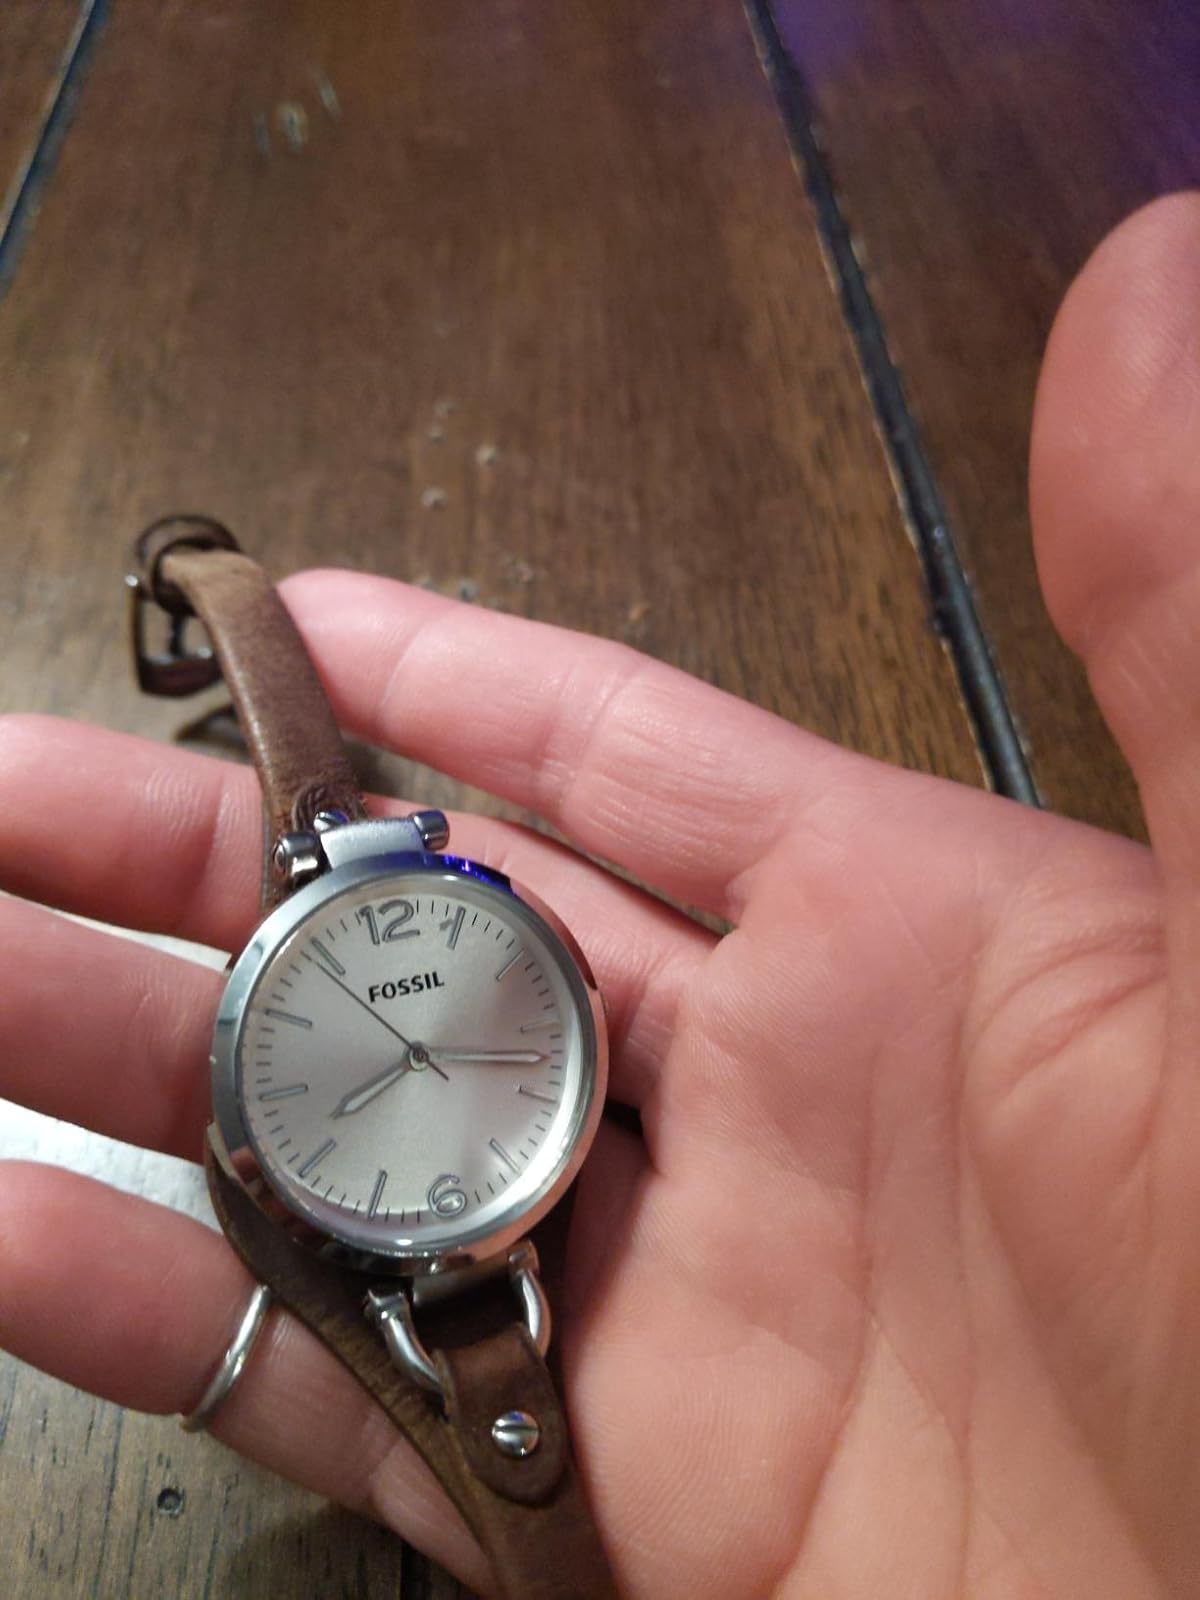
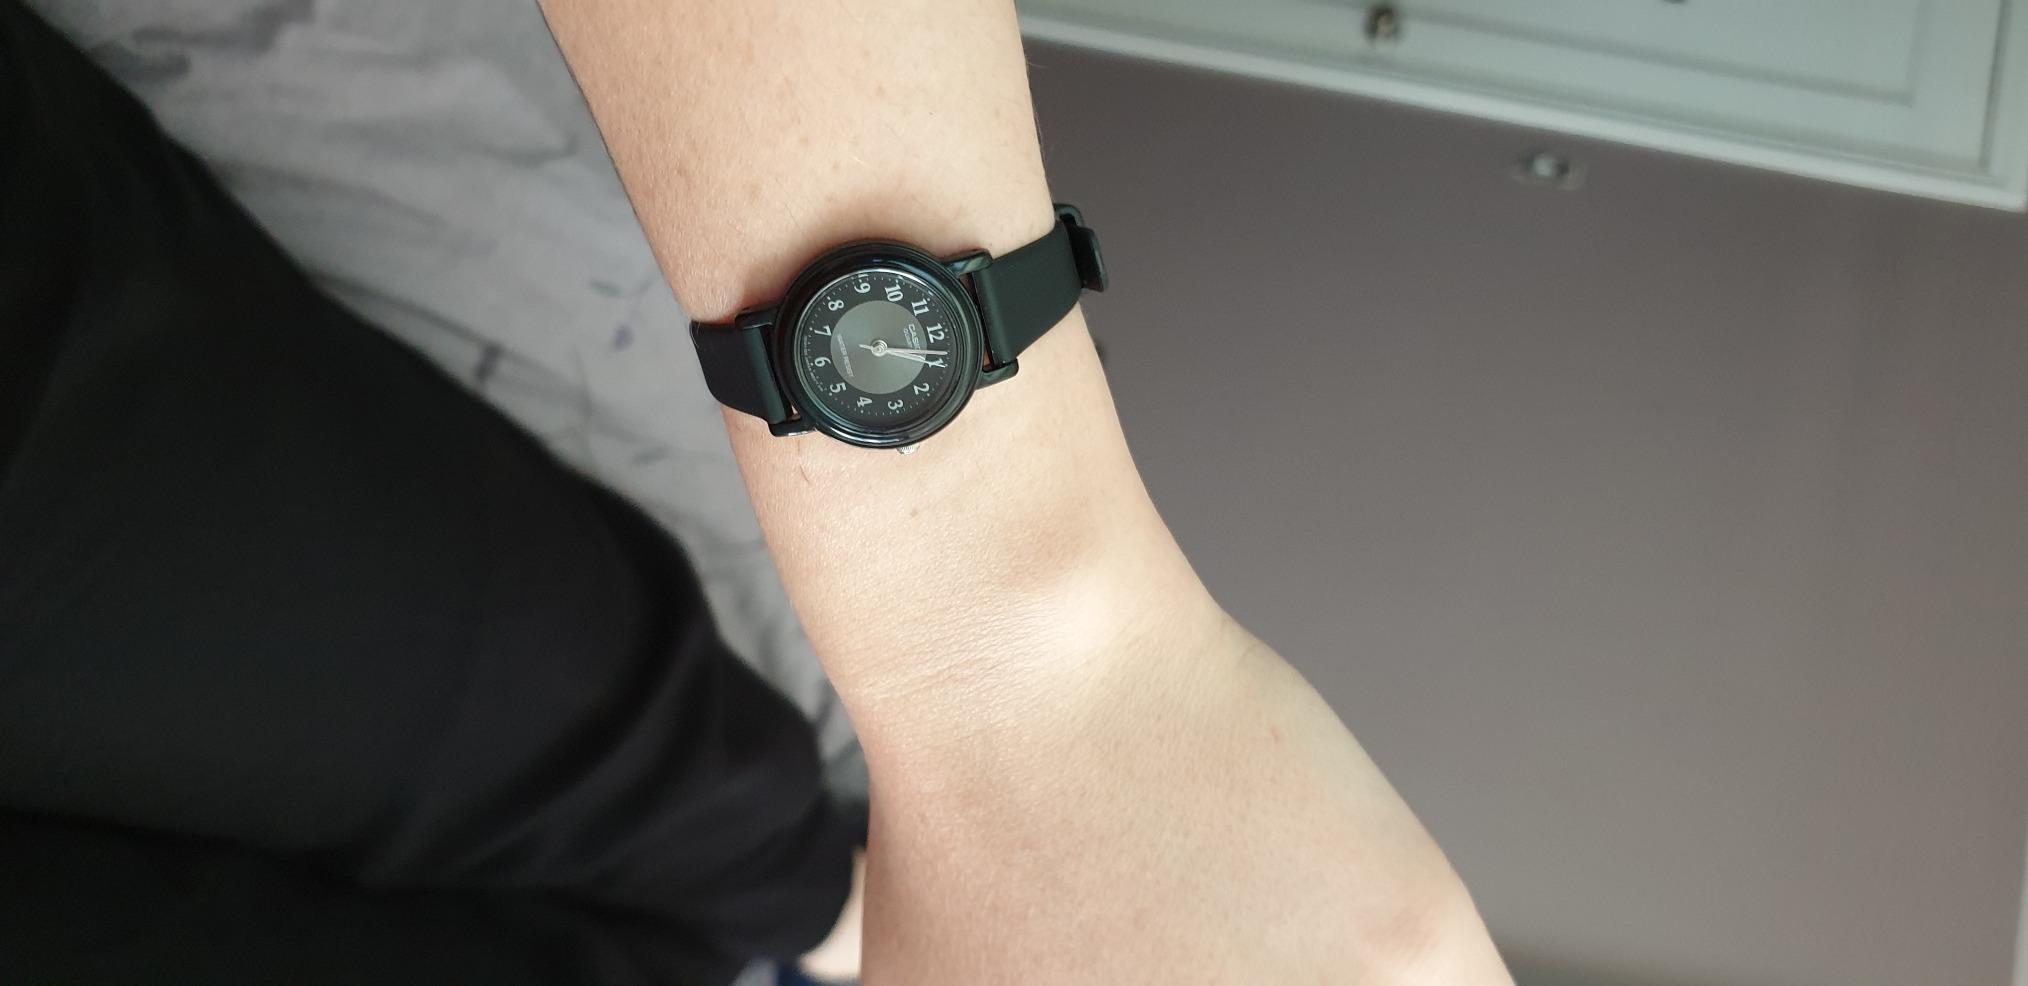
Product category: accessories_watch
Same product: no